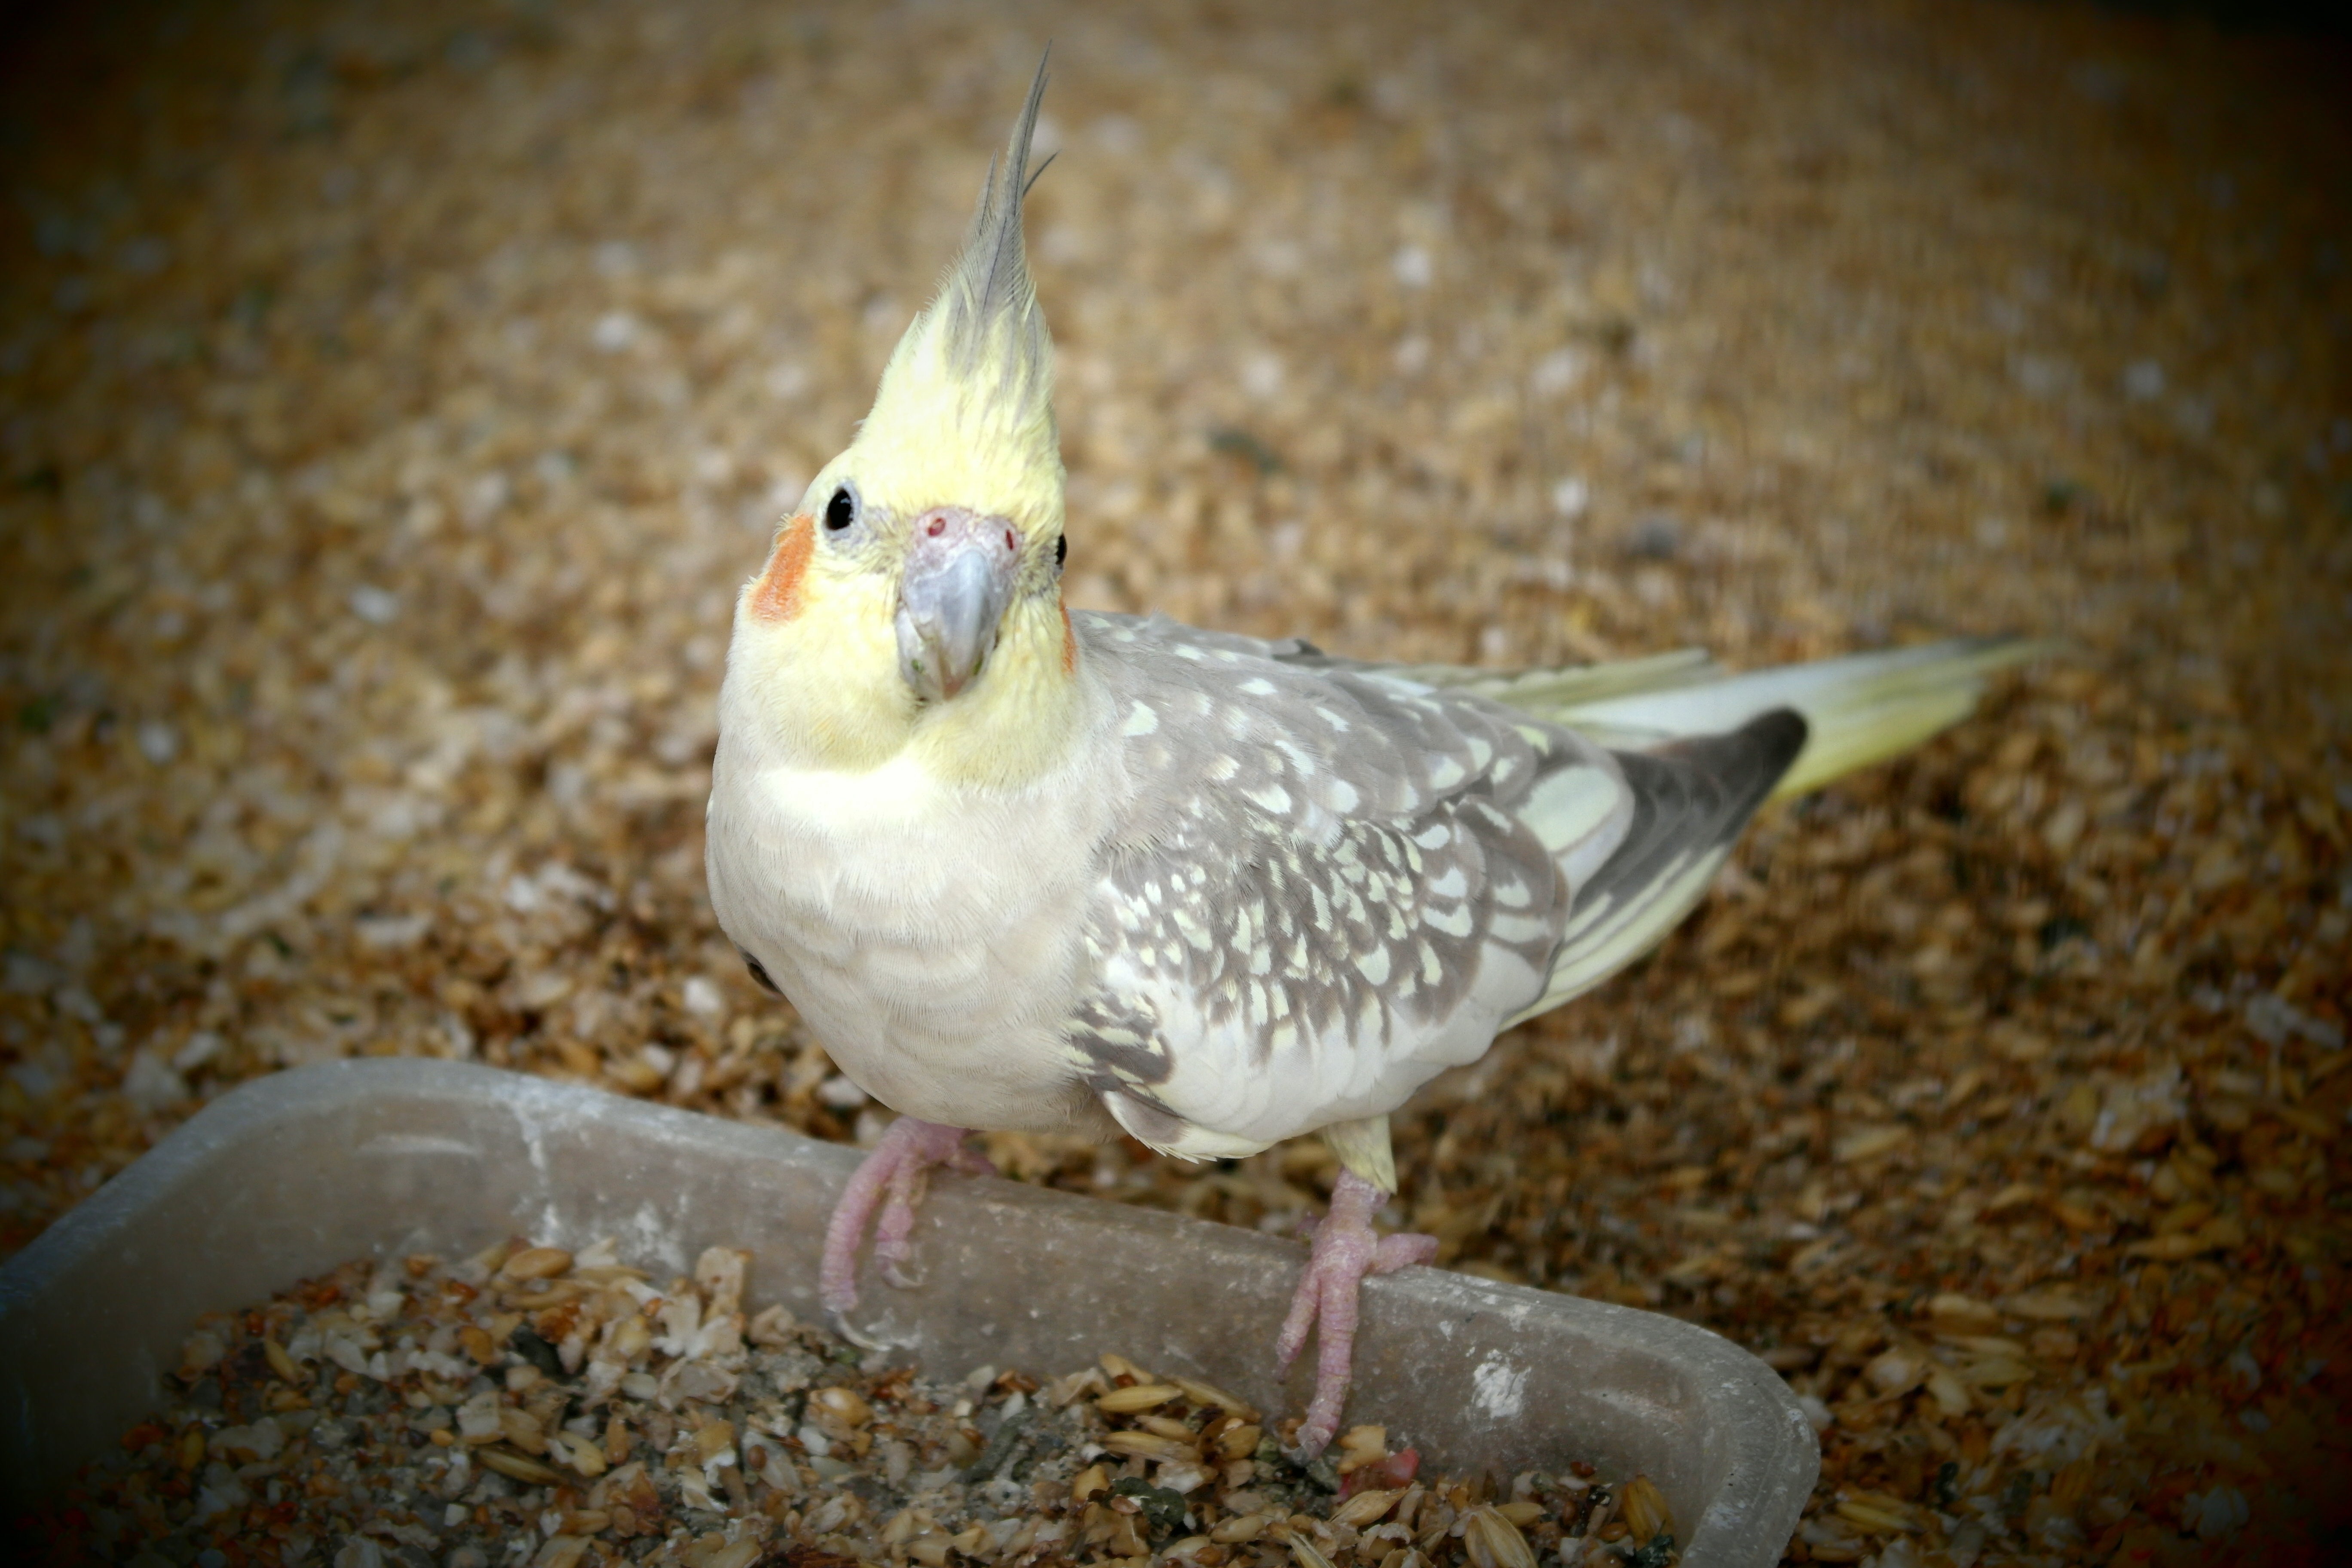
bird, wing, beak, fauna, feeding, vertebrate, parrot, finch, parakeet, cockatiel, cockatoo, perching bird, common pet parakeet